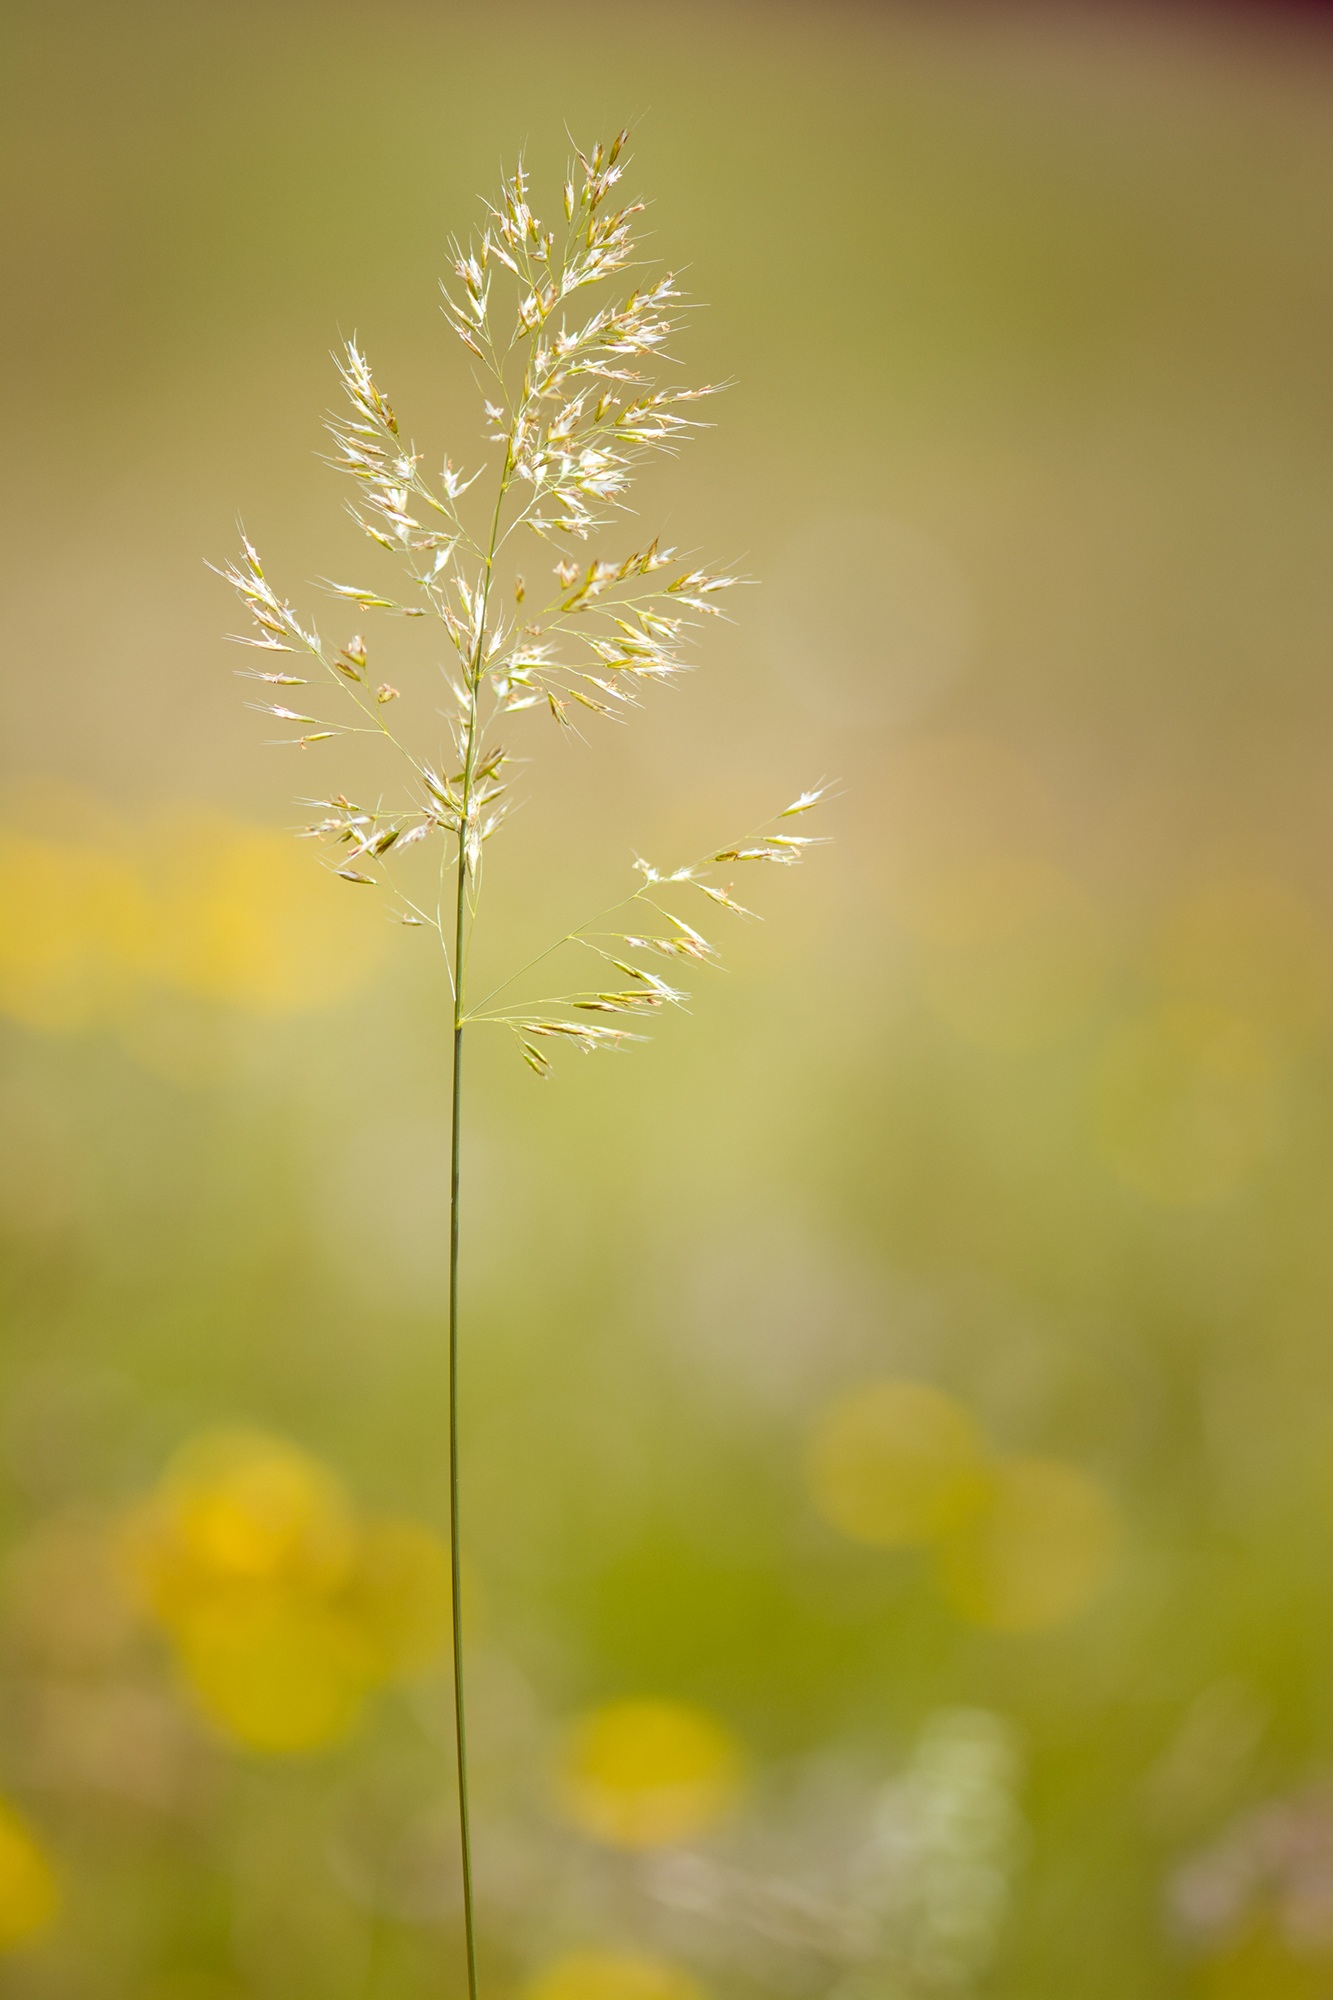
tree, nature, grass, branch, blossom, light, plant, sky, field, photography, meadow, sunlight, morning, leaf, flower, green, autumn, yellow, close, flora, high grass, close up, seeds, fine, tender, filigree, grasses, macro photography, flowering plant, grass ear, tiresome, grass family, plant stem, land plant